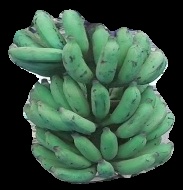
Variety: elakki-bale
Grade: grade3